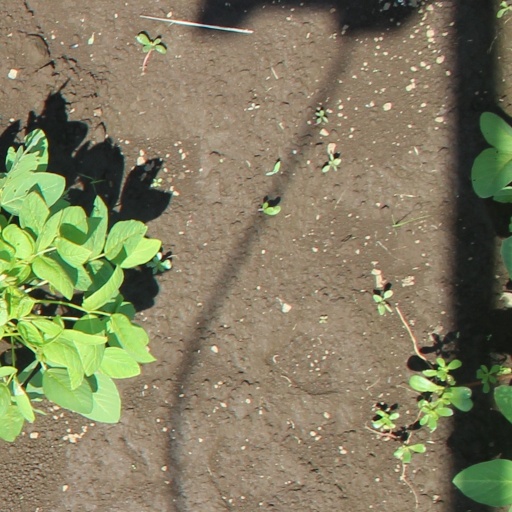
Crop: soybean